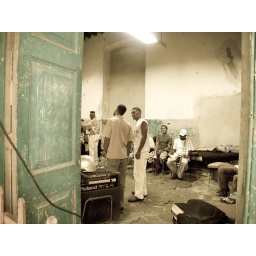
A local band practice in the building next door